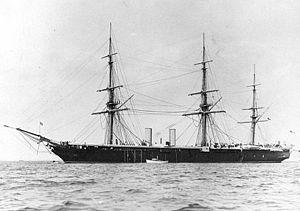
Le navire de ligne, ou bâtiment de ligne ou encore vaisseau de ligne, quand il s'agissait d'un voilier, est le navire de guerre qui fut le fondement de la guerre navale entre les marines européennes, du début du XVIIᵉ siècle au milieu du XXᵉ siècle. Dans le jargon de la marine nationale française de la première moitié du XXᵉ siècle, les bâtiments de ligne étaient surnommés « gros cul » par les marins, en raison de leur tonnage élevé.